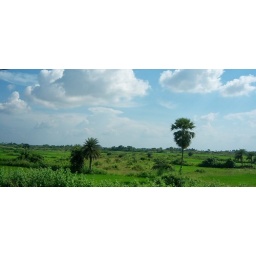
Shot with Kodak Easyshare V1003 at 10 megapixels, ISO400, from a running express train speeding at over 120 kmph